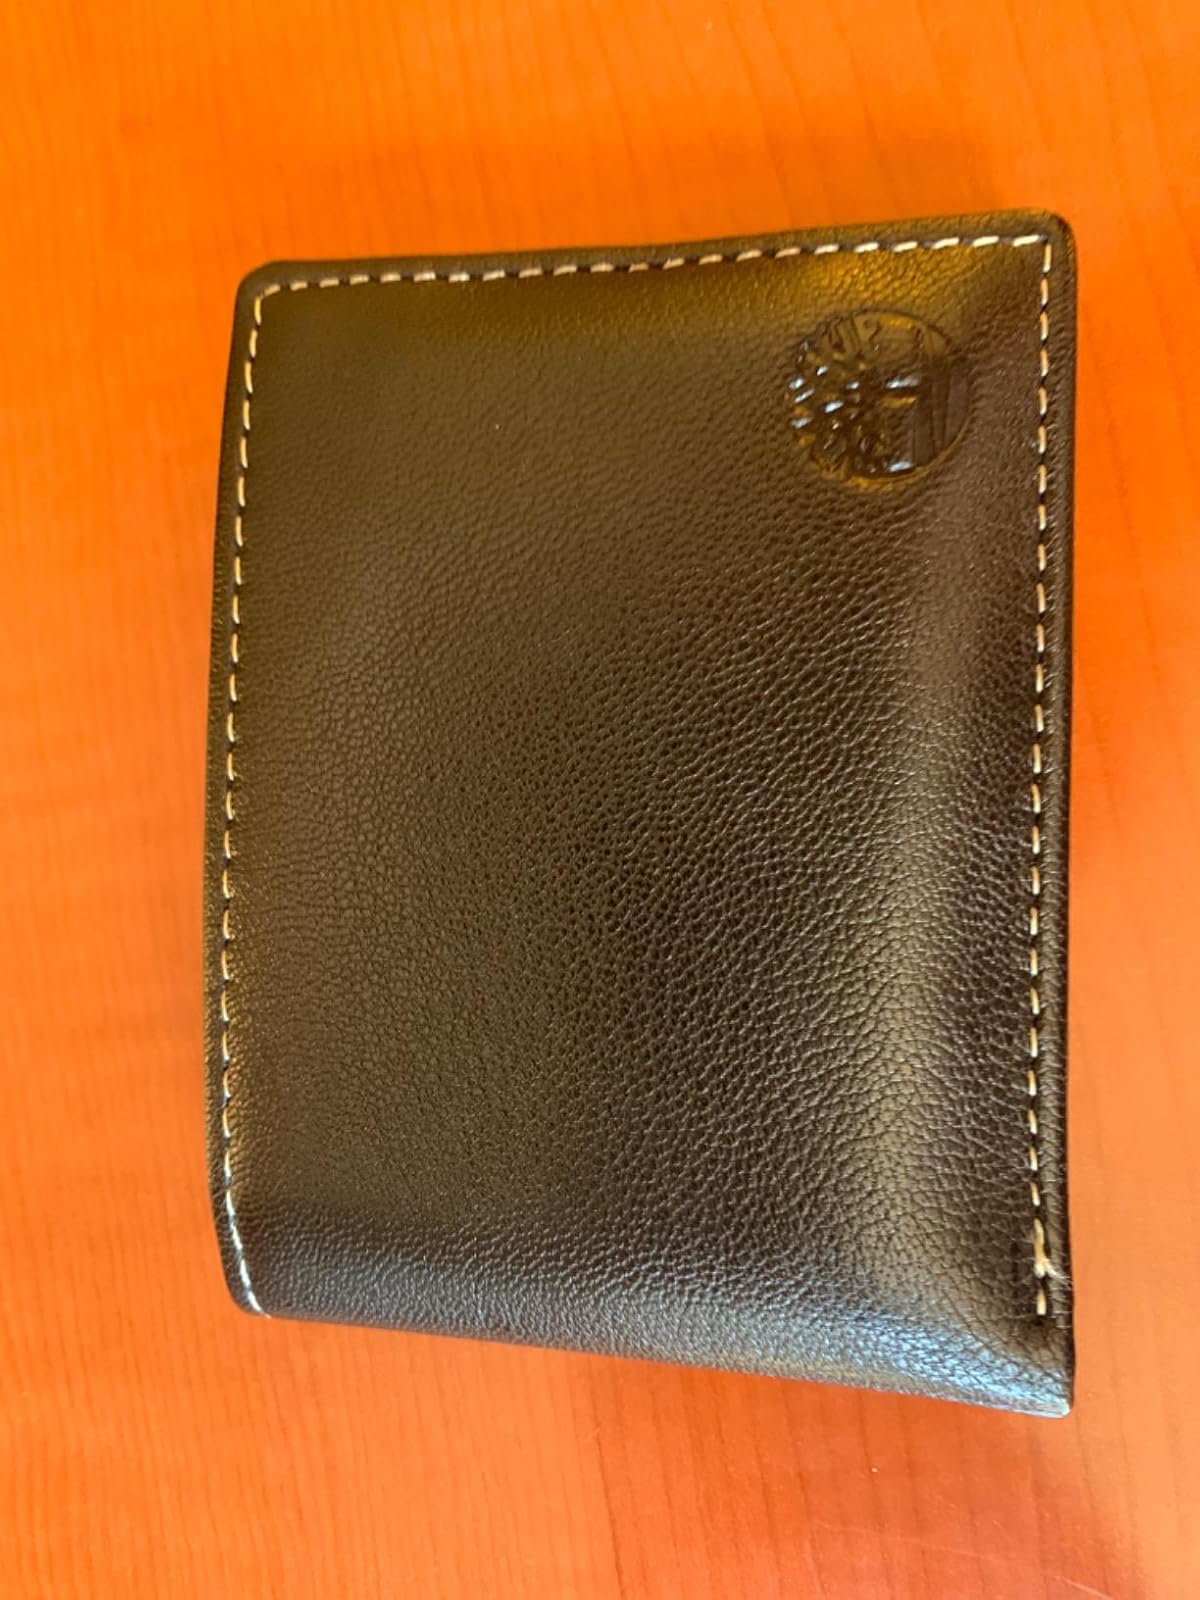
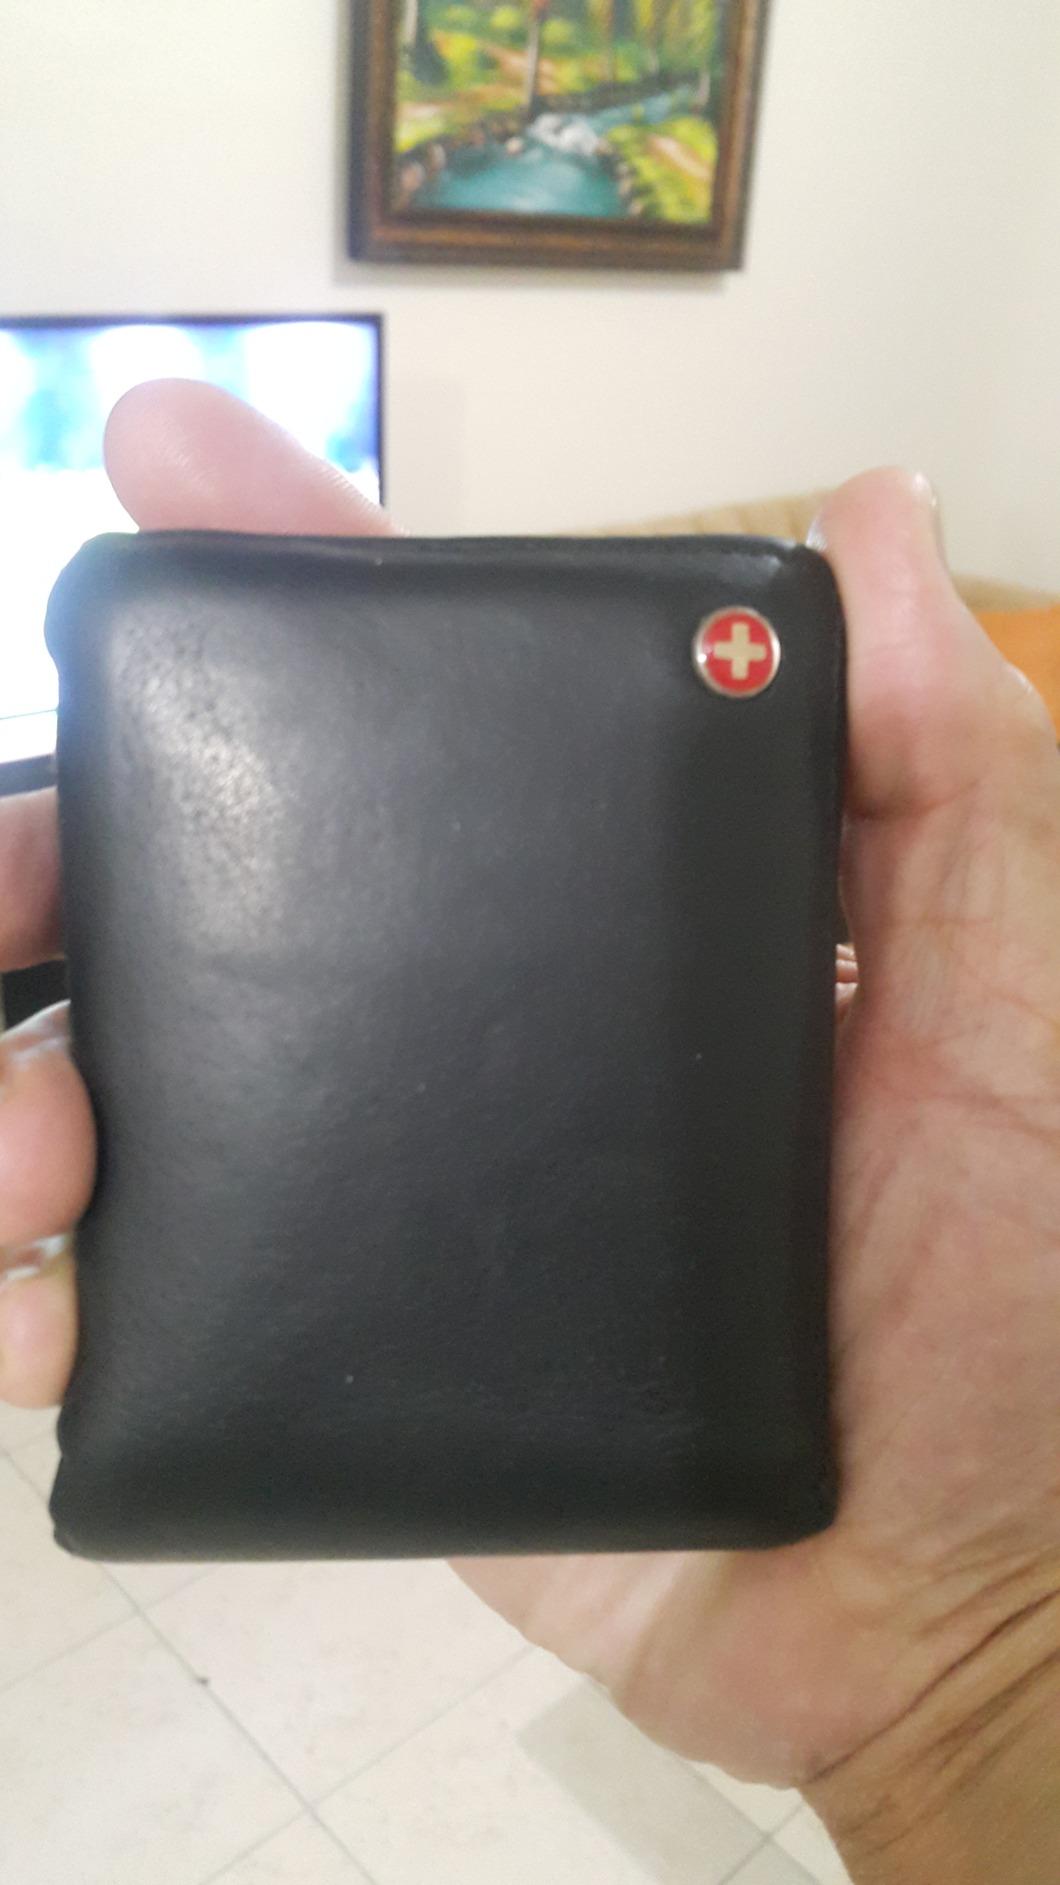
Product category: accessories_wallet
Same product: no